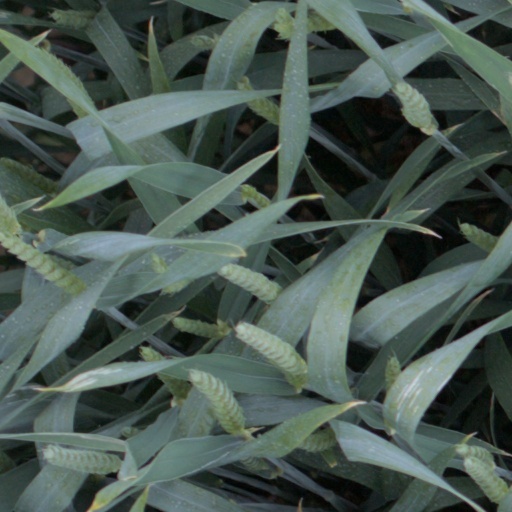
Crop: wheat